Maria Eriksson

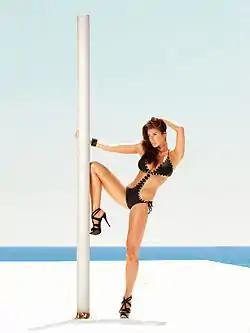
Maria Eriksson in Miami, 2010

She is one of the few models from outside the United States to attain a special Green Card due to her "extraordinary ability career".